Hypaethral

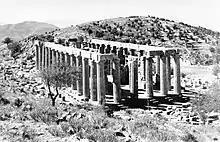
Temple of Apollo Epikourios at Bassae (Greece)

The problem was apparently solved in another way at Bassae, where, in the excavations of the temple of Apollo by Cockerell and Baron Hailer von Hallerstein, three marble tiles were found with pierced openings in them about 18 inches by 10 in.; five of these pierced tiles on either side would have amply lighted the interior of the cella, and the amount of rain passing through (a serious element to be considered in a country where torrential rains occasionally fall) would not be very great or more than could be retained to dry up in the ceila sunk pavement. In favor of both these methods of lighting, the interior of the cella, the sarcophagus tomb at Cyrene, about long, carved in imitation of a temple, has been adduced, because, on the tor of the roof and in its centre, there is a raised coping, and a similar feature is found on a tomb found near Delos; an example from Crete now in the British Museum shows a pierced tile on each side of the roof, and a large number of pierced tiles have been found in Pompeii, some of them surrounded with a rim identical with that of the marble tiles at Bassae.